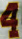
Number: 4